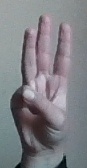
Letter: thaa